African art

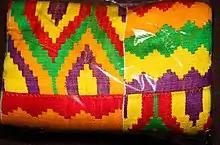
Kente fabric from Ghana

A wide range of more-or-less traditional forms of art or adaptations of traditional style to contemporary taste is made for sale to tourists and others, including so-called "airport art". Several popular traditions assimilate Western influences into African styles such as the elaborate fantasy coffins of Southern Ghana, made in a variety of different shapes which represent the occupations or interests of the deceased or elevate their status. The Ga people are said to believe that an elaborate funeral will benefit the status of their loved ones in the afterlife, so families often spare no expense when deciding which coffin they want for their relatives. These coffins can take the forms of cars, cocoa pods, chickens, or any other shape a family may choose to represent the deceased.